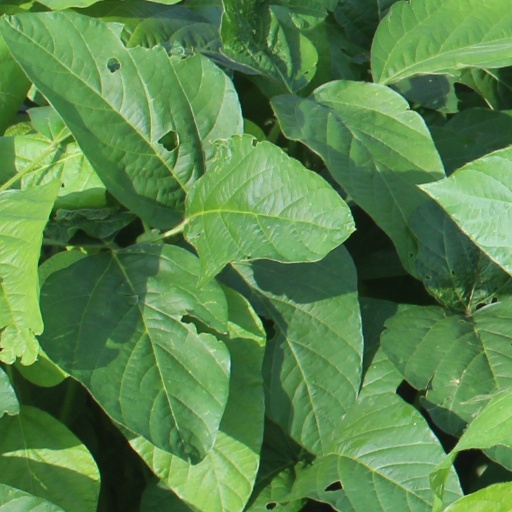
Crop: soybean